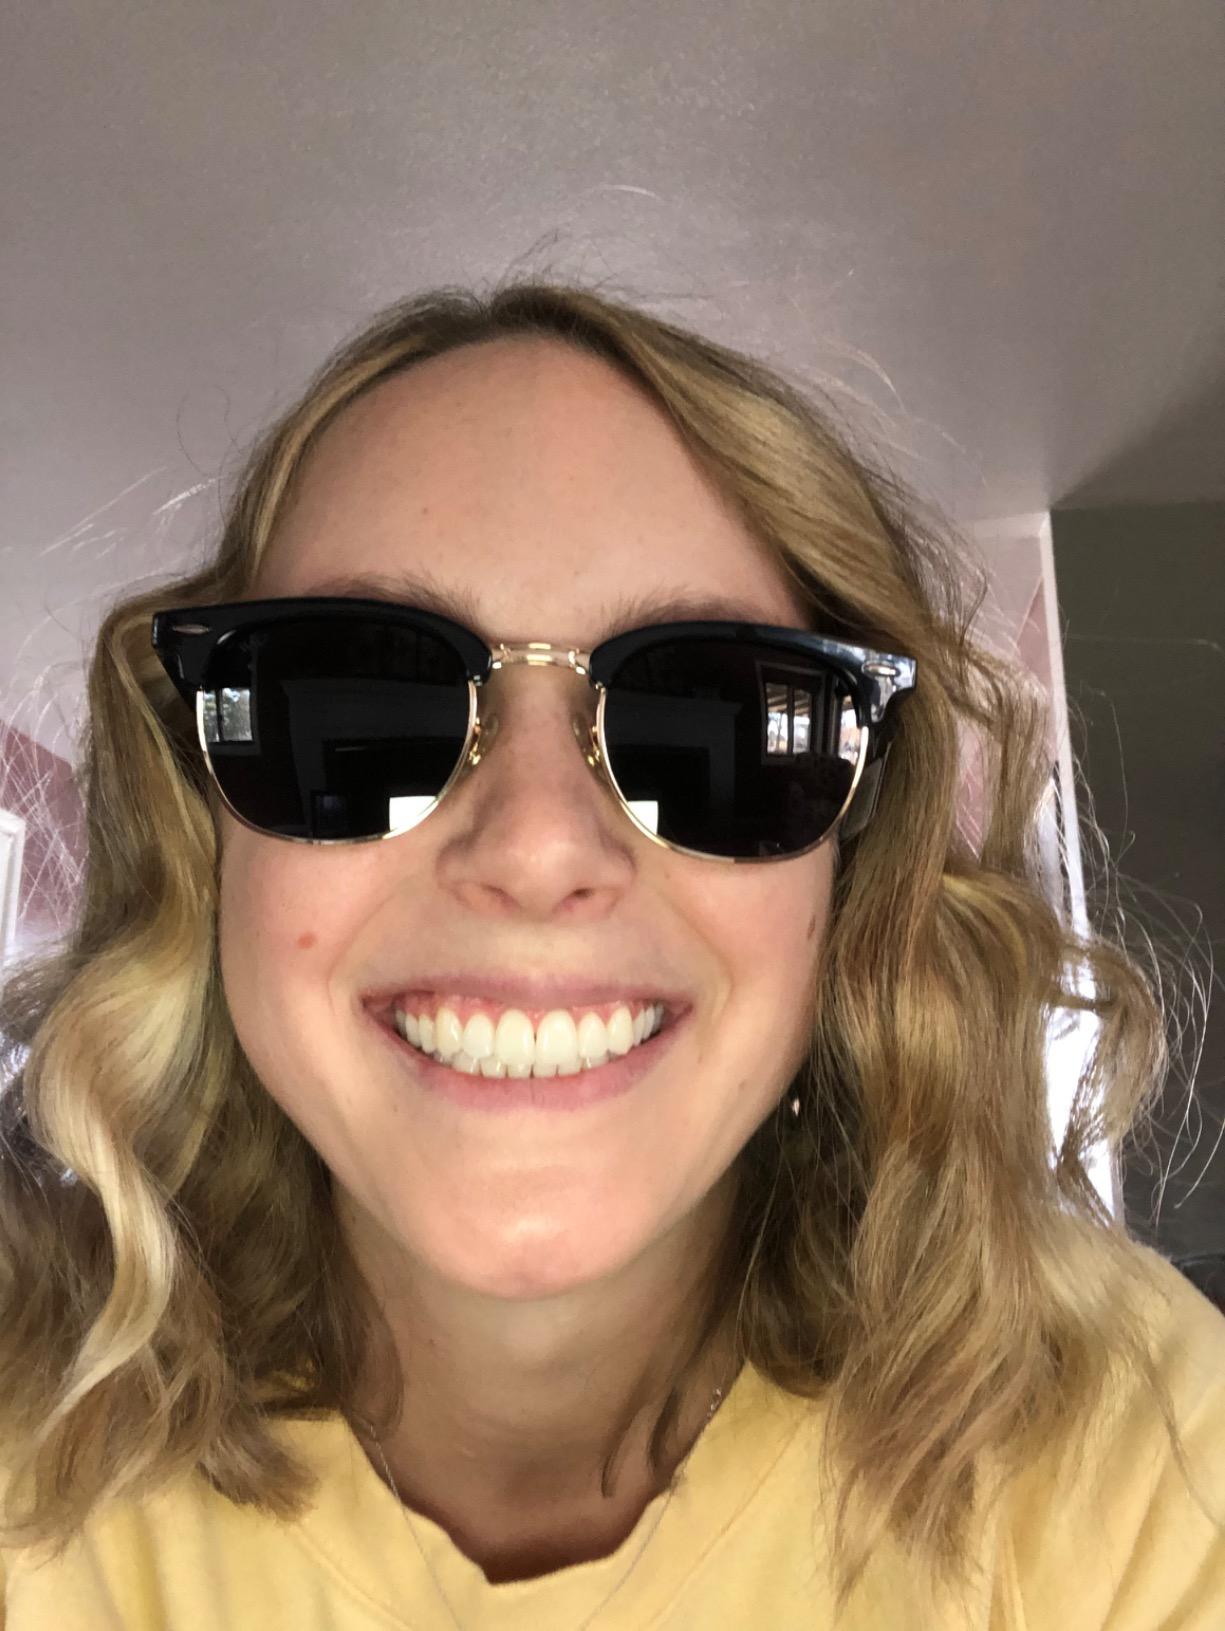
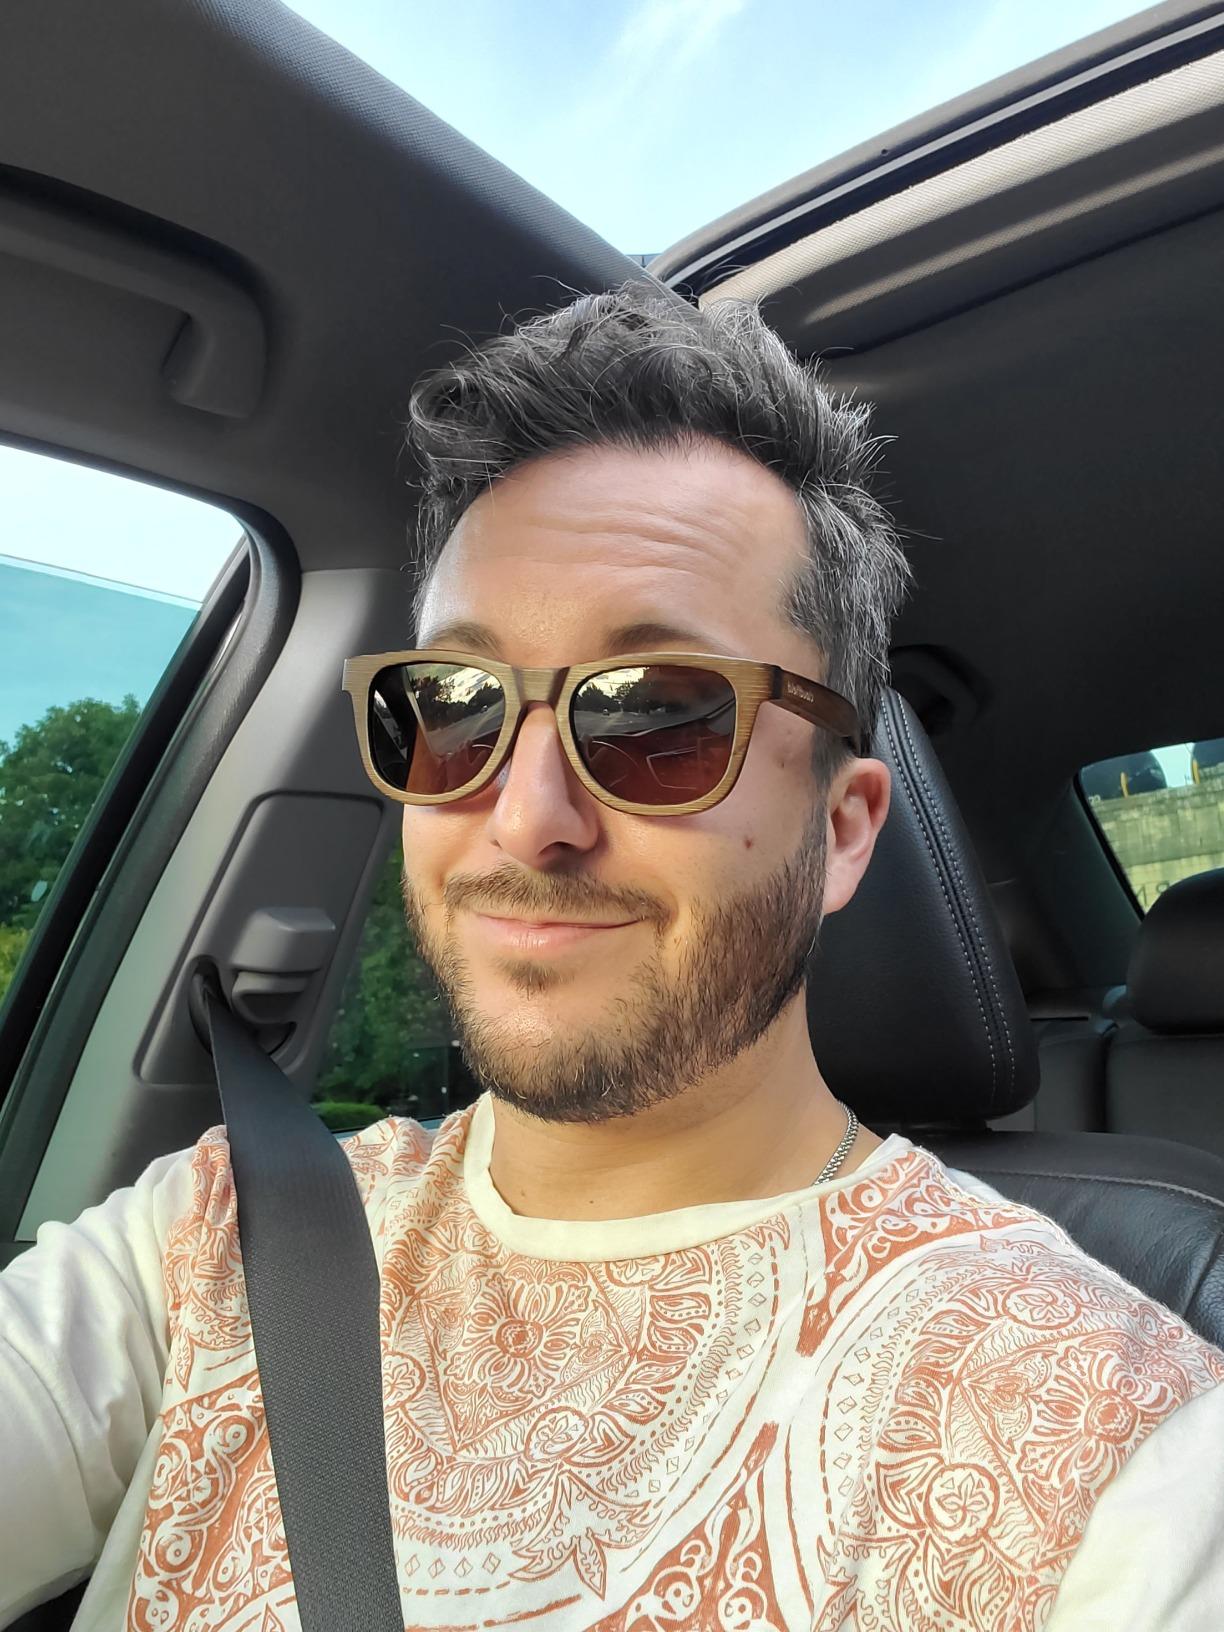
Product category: accessories_sunglasses
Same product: no